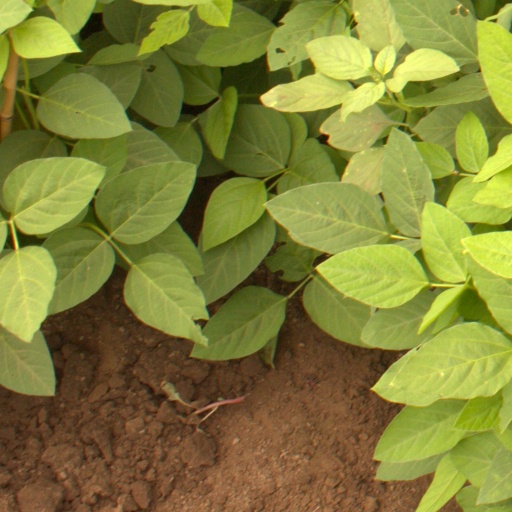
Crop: soybean